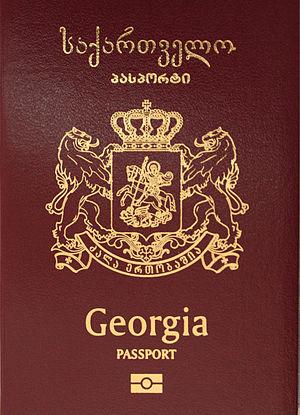
Les passeports dont le nom est indiqué en italique sont émis par des États non reconnus internationalement.
Le passeport géorgien est un document de voyage international délivré aux ressortissants géorgiens, et qui peut aussi servir de preuve de la citoyenneté géorgienne.